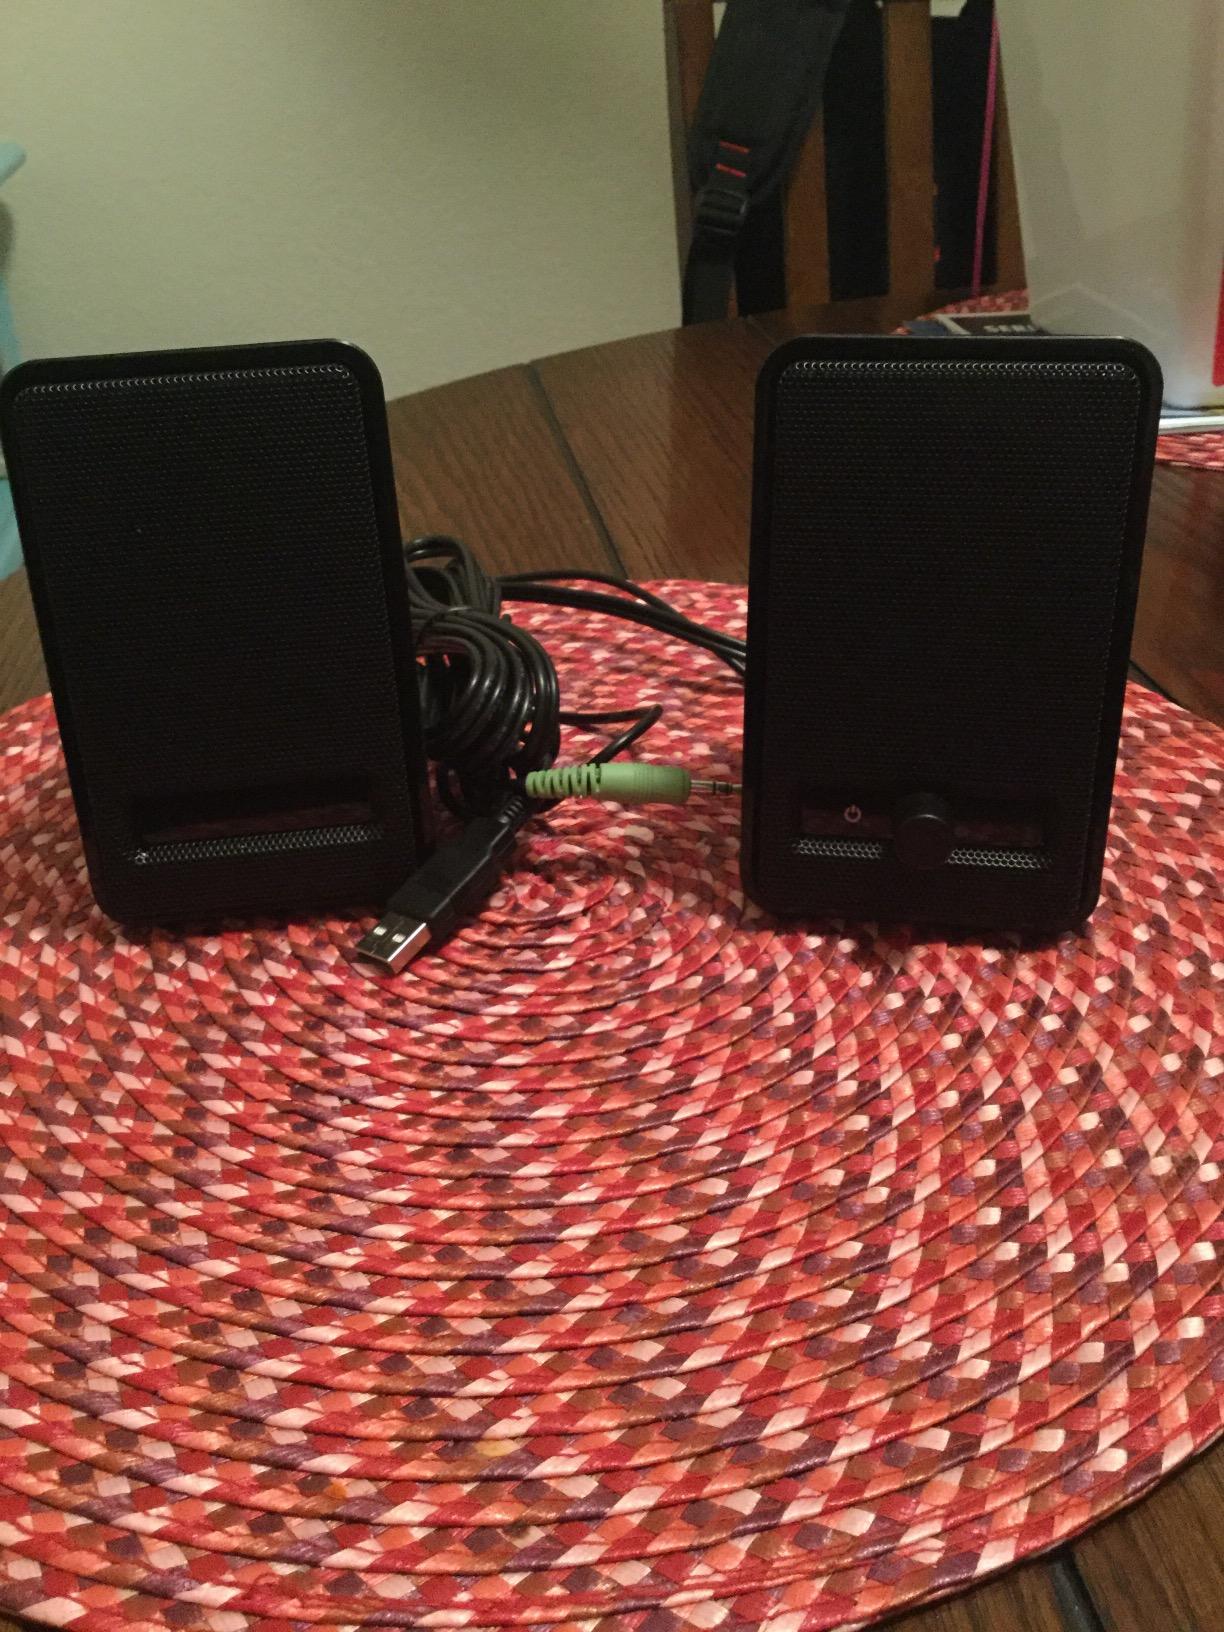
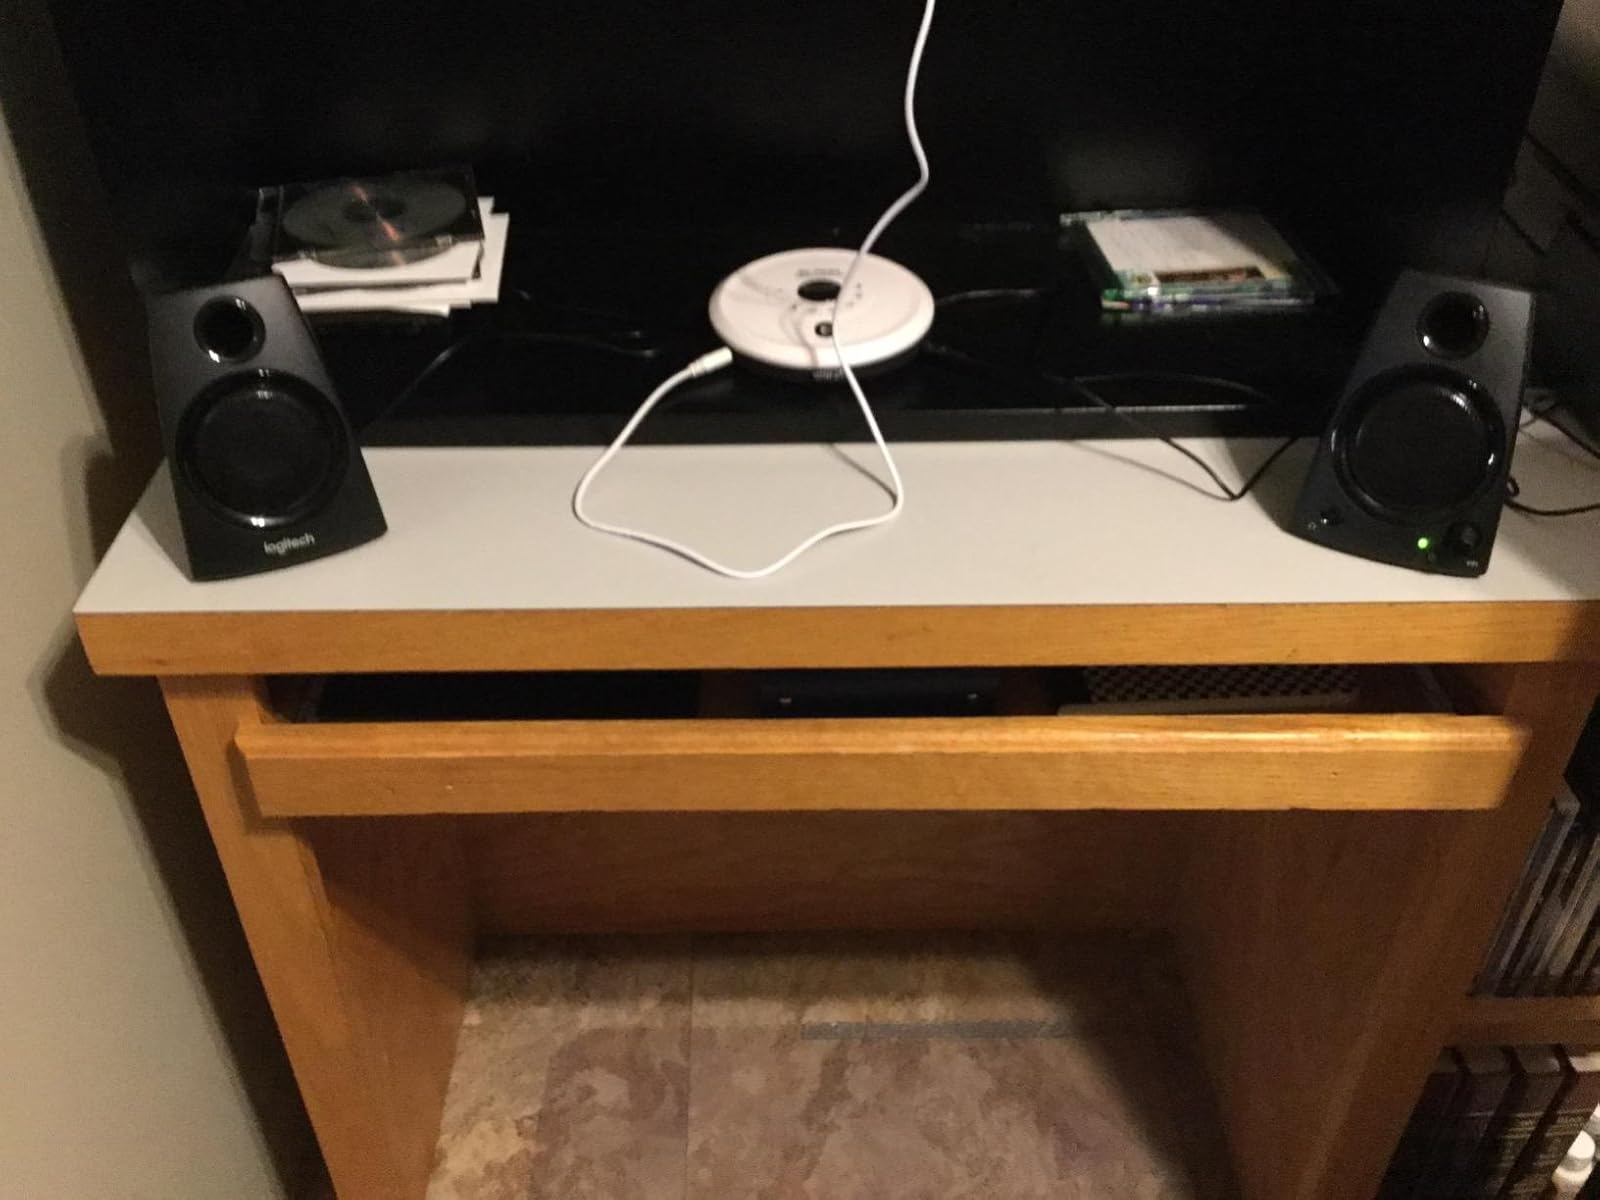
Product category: speaker
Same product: no